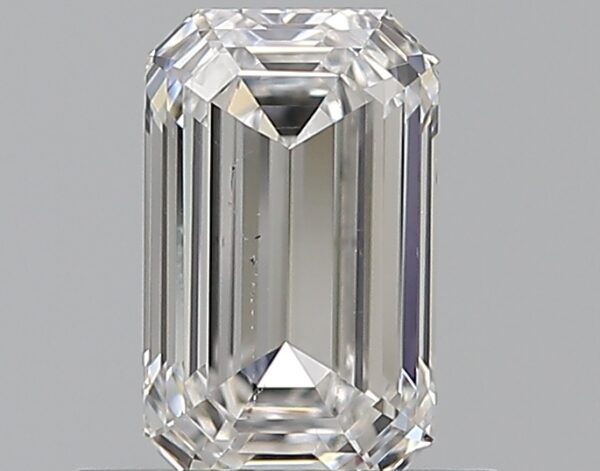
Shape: emerald
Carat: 0.72
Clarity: SI1
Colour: E
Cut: EX
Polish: EX
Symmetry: VG
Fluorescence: N
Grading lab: GIA
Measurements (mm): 6.58 x 4.02 x 2.61